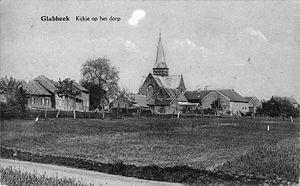
Glabbeek est une commune néerlandophone de Belgique située en Région flamande dans la province du Brabant flamand.